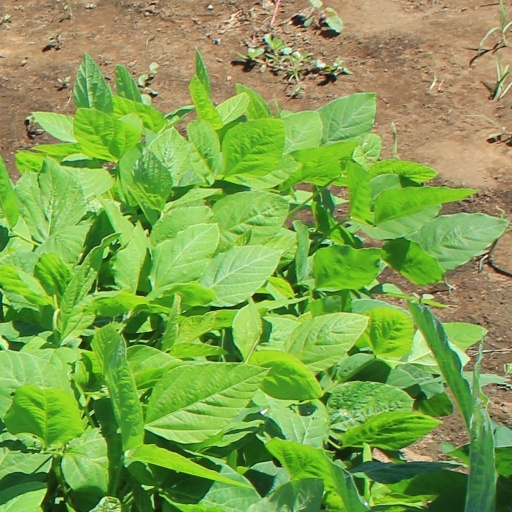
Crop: soybean